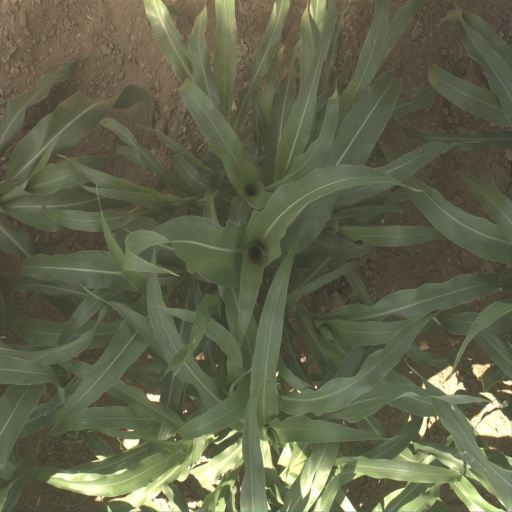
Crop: sorghum